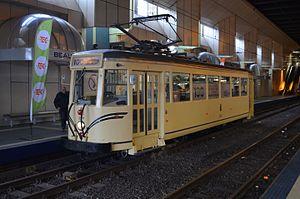
Motrice type-SM 9148
Les usines Ragheno ont construit du matériel roulant pour chemins de fer et tramways. Elles sont situées en Belgique à Malines dans la province d'Anvers.
Le métro léger de Charleroi est un réseau de transport en commun de l’agglomération de Charleroi en Belgique, de type métro léger.
Le Tramway Lobbes Thuin est une ligne de tramway à voie métrique et à alimentation électrique 600 V continu par ligne aérienne, exploitée conjointement avec un vaste musée consacré au tramway, le Centre de Découverte du Vicinal à Thuin en Belgique.